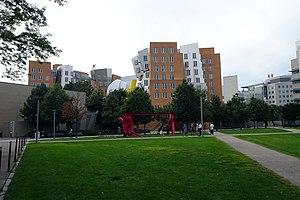
North Court du MIT avec la sculpture Aesop's Fables, II devant les bâtiments du MIT Radiation Laboratory et du MIT Computer Science and Artificial Intelligence Laboratory